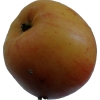
Label: apple